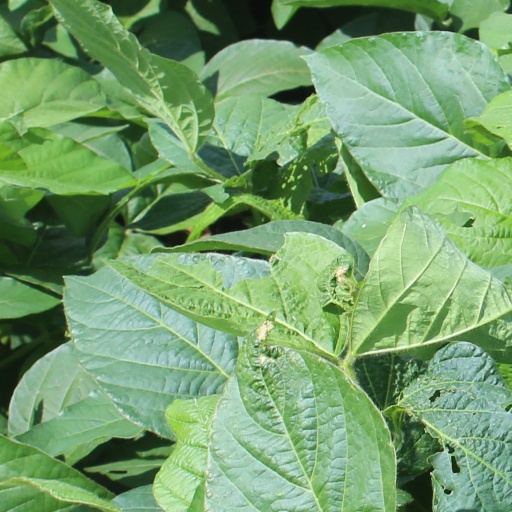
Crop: soybean